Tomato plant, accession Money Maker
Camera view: bottom (45 deg); turntable rotation: 90 degrees
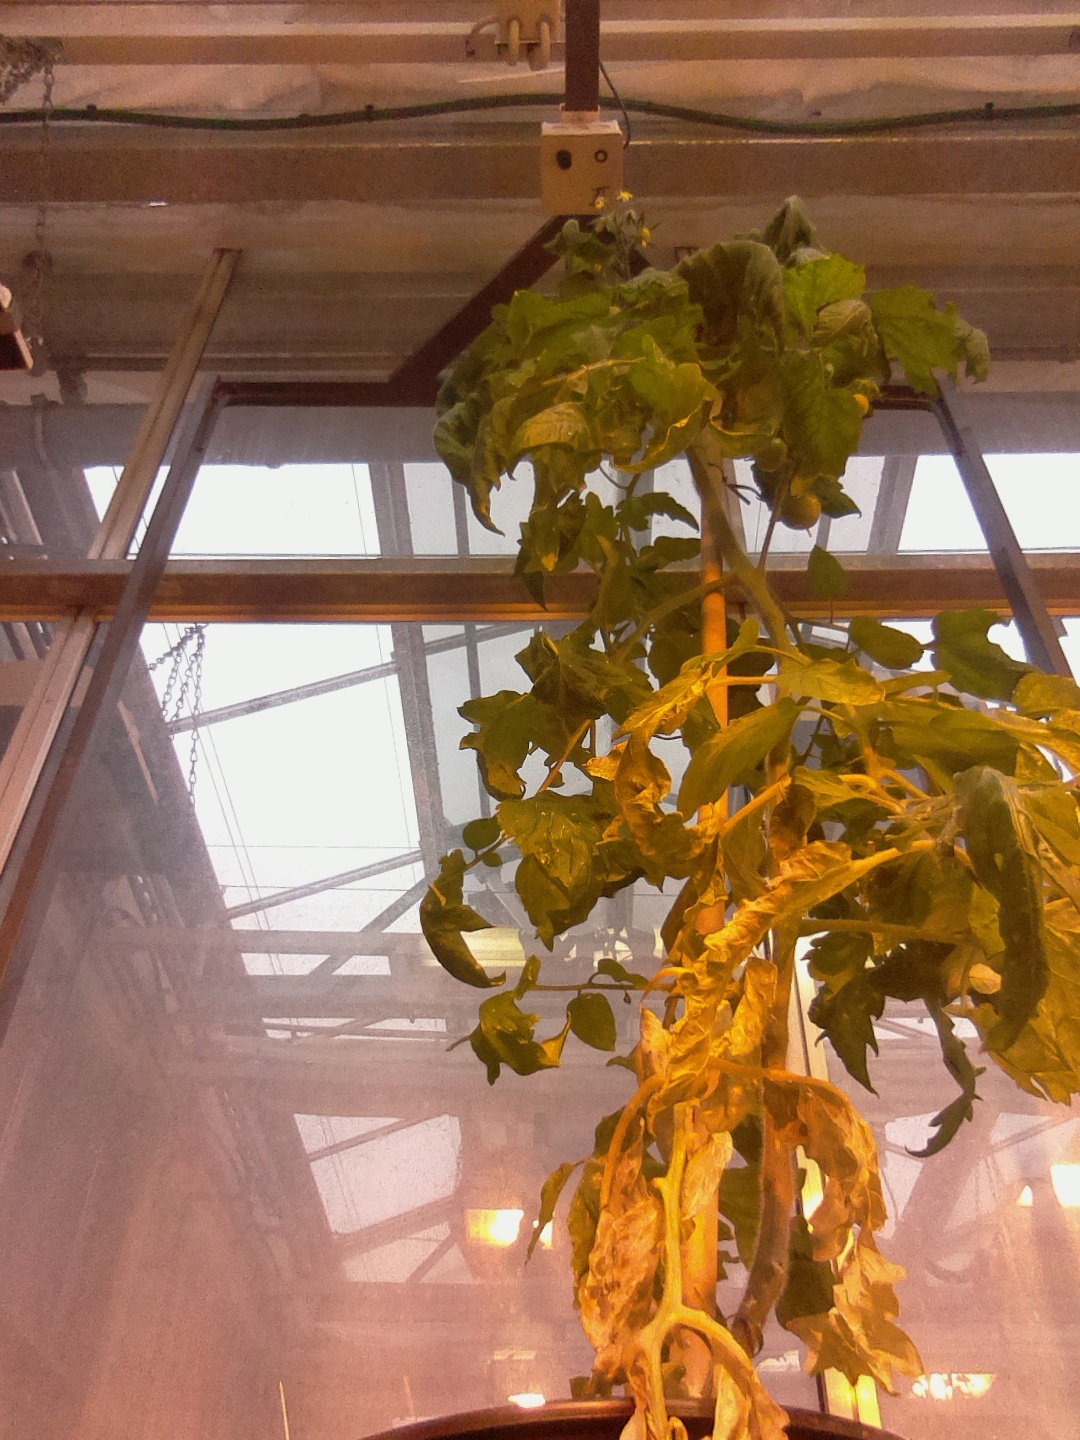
BBCH growth stage 72: 20%-30% of final fruit size